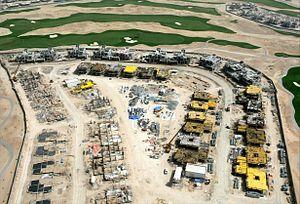
Dubai Sports City est un complexe sportif en cours de construction à Dubaï, aux Émirats arabes unis.